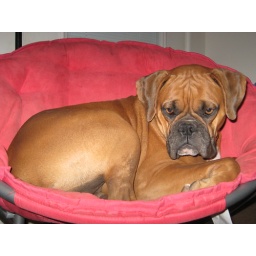
dogs in beds 023